Pitiniana

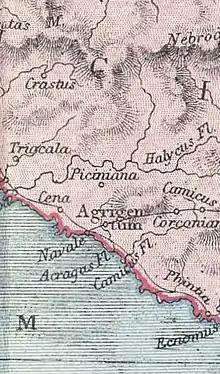
Pitiniana

Pitiniana was an ancient city of Sicily on the overland road from Agrigentum (modern Agrigento) to Panormus (modern Palermo). Its precise location is unknown, but is supposed to be near the present cities of Aragona and Raffadali.